2003 SEC Championship Game

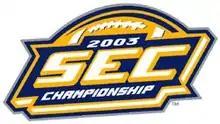
2003 SEC Championship logo

The 2003 SEC Championship Game was won by the LSU Tigers 34–13 over the Georgia Bulldogs. The game was played in the Georgia Dome in Atlanta.